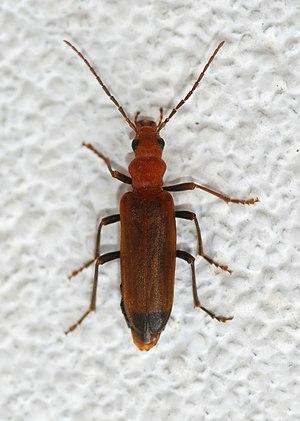
Les Nacerdinae sont une sous-famille d'insectes de l'ordre des coléoptères et de la famille des Oedemeridae.
Le Nacerdes melanura, appartient à l'ordre des insectes coleoptera. Ils appartiennent à la famille des Oedemeridae, communément appelés coléoptères faux-coques. Des Nacerdes melanura sont présents dans tous les États des États-Unis à l'exception de la Floride. Il faut environ un an pour passer d'un œuf à un adulte. L'insecte est appelé en anglais "wharf borer" parce que le stade larvaire de cet insecte se trouve souvent sur les pilotis et les bois d'œuvre des quais, surtout le long des zones côtières. Les coléoptères adultes peuvent être identifiés par une bande noire à l'extrémité de l'élytre ou des ailes. De plus, les Nacerdes melanura se distinguent des autres membres de la famille des Oedemeridae par la présence d'un seul éperon sur le tibia des pattes antérieures et par la distance entre les deux yeux. Les œufs sont oviposés sur du bois pourri où les larves éclosent et s'enfouissent pour se nourrir de bois pourri. Les adultes ne se nourrissent pas et dépendent des réserves d'énergie accumulées pendant le stade larvaire. Ils sont considérés comme des organisme nuisible parce qu'ils endommagent le bois utilisé dans les infrastructures des bâtiments.